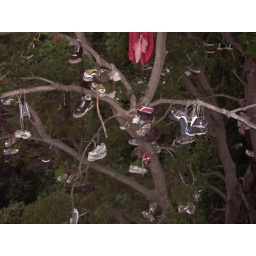
shoes in a tree